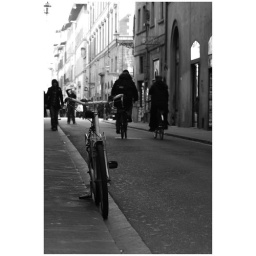
white bike in black and white